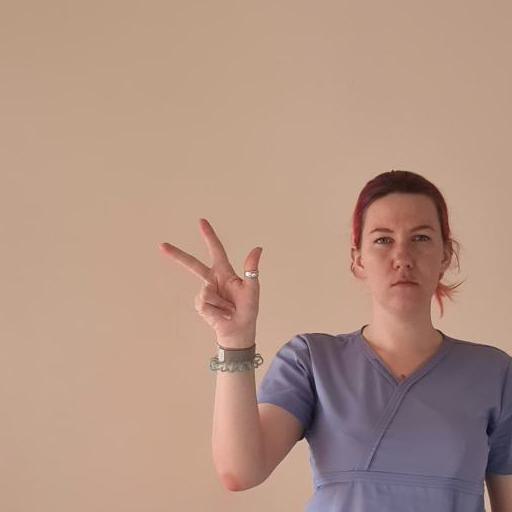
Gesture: three2